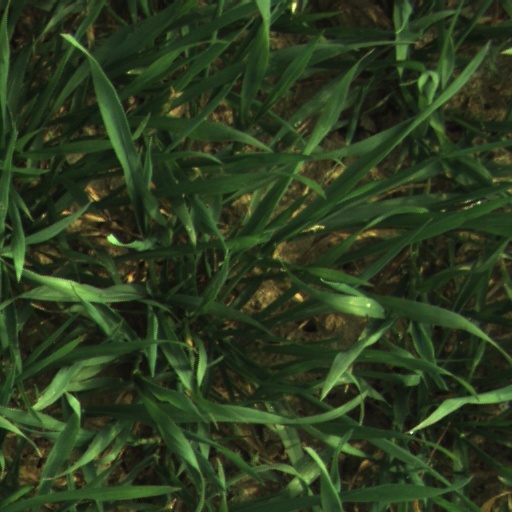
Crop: wheat